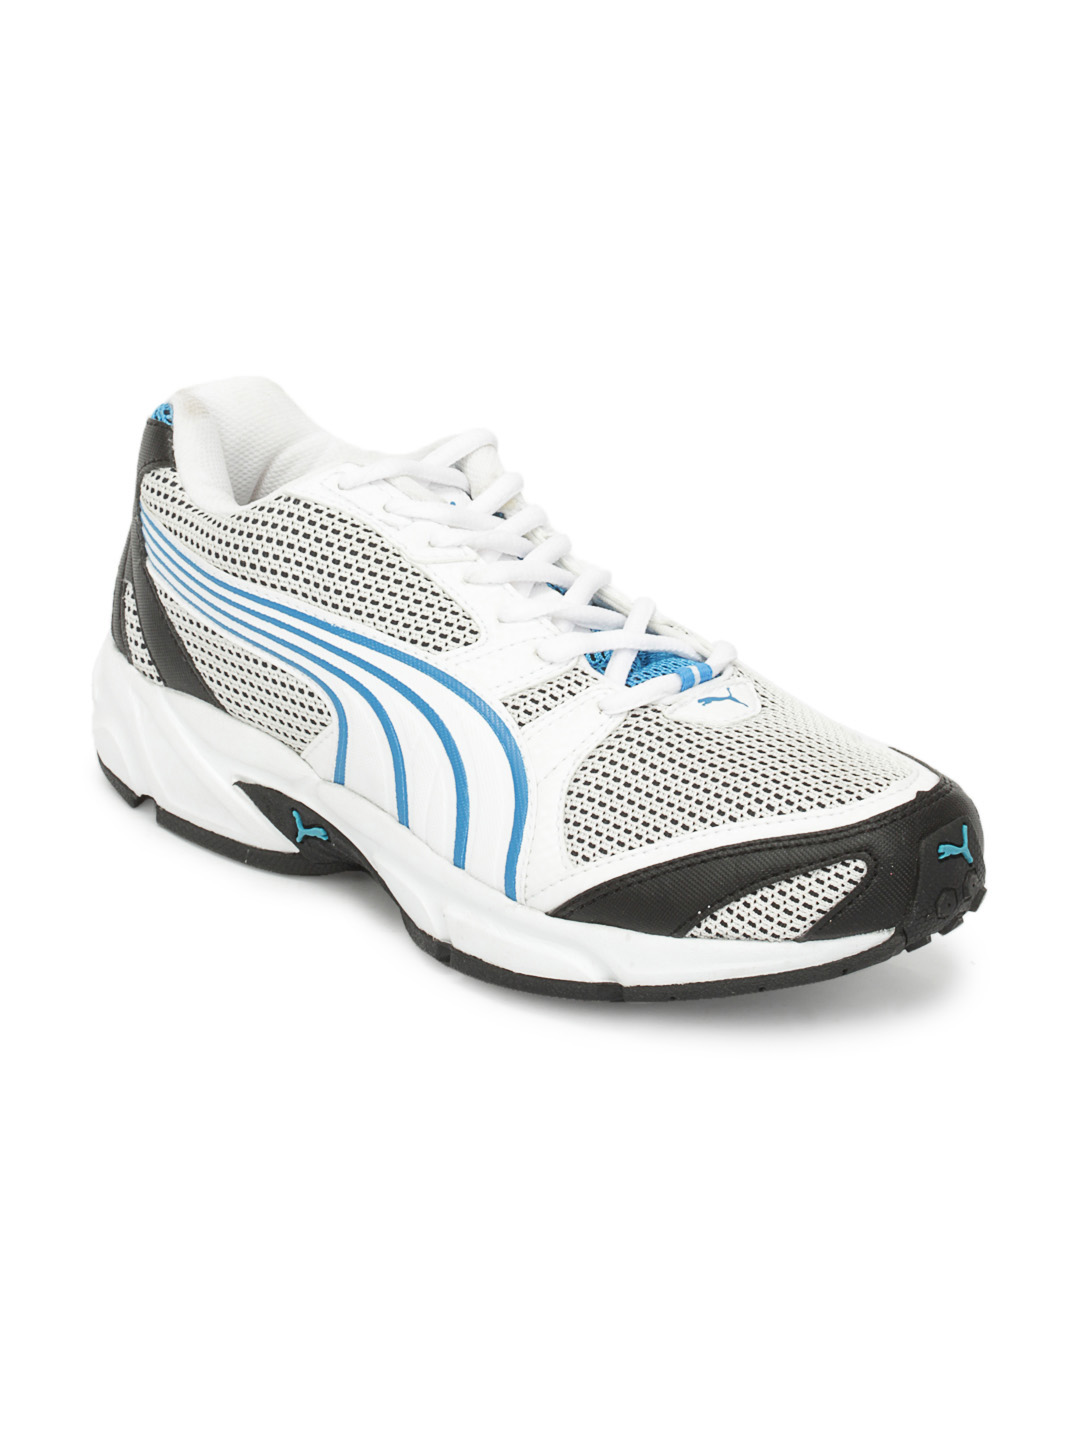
Puma Men White Aquil Sports Shoes
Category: Footwear / Shoes / Sports Shoes
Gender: Men
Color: White
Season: Summer 2012
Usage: Sports